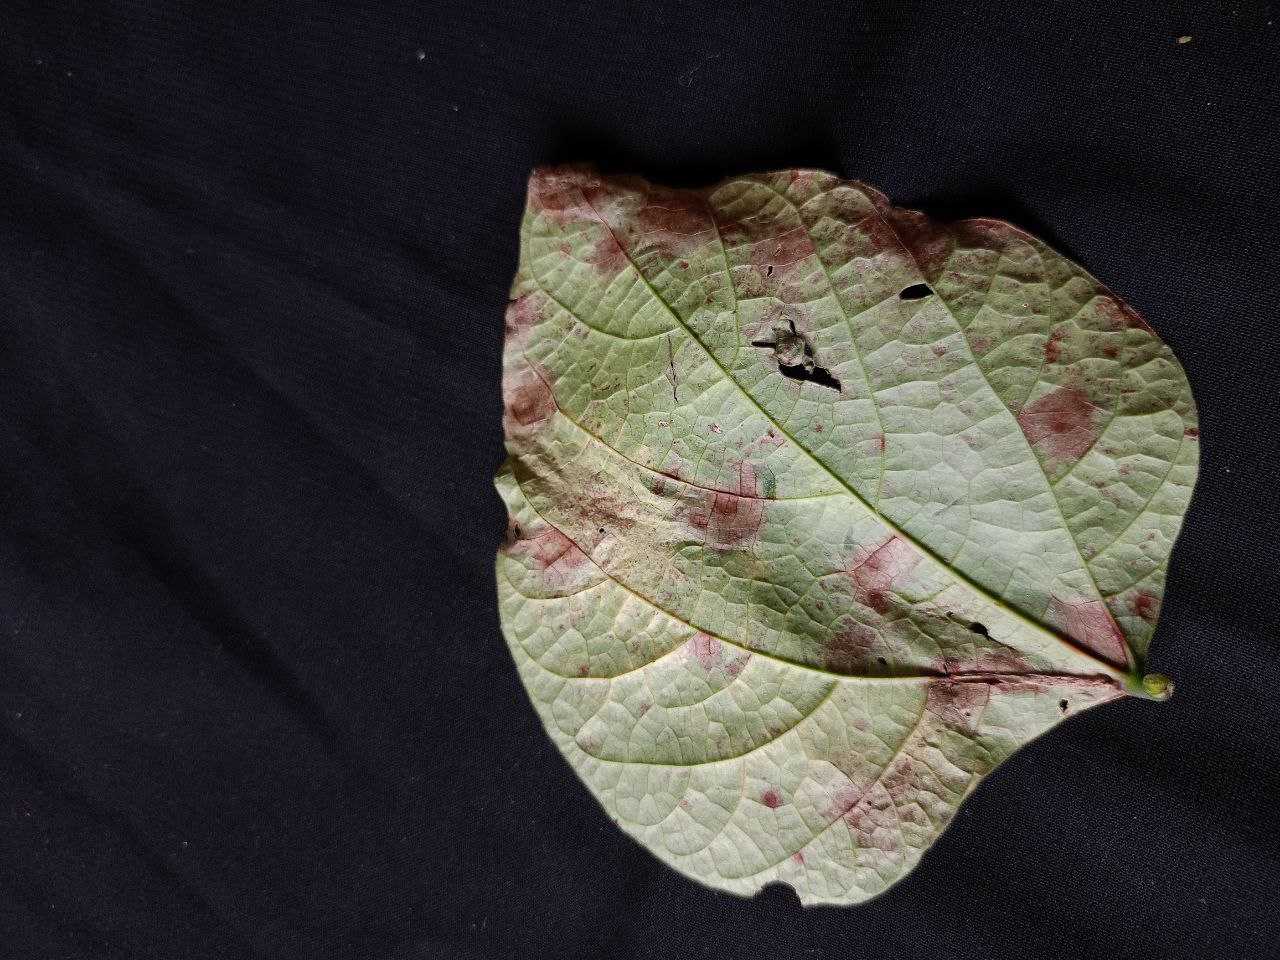
Crop: bean
Leaf condition: Blight